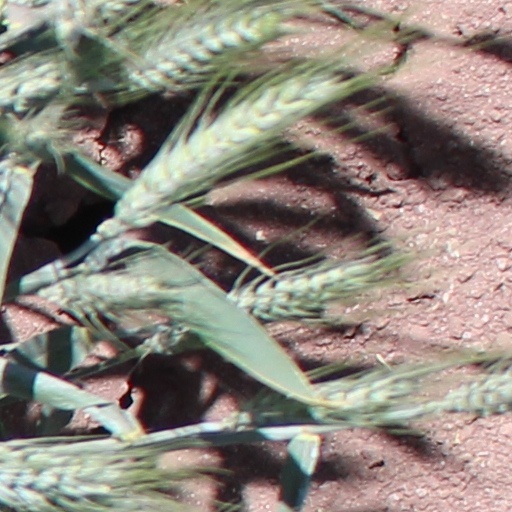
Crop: wheat